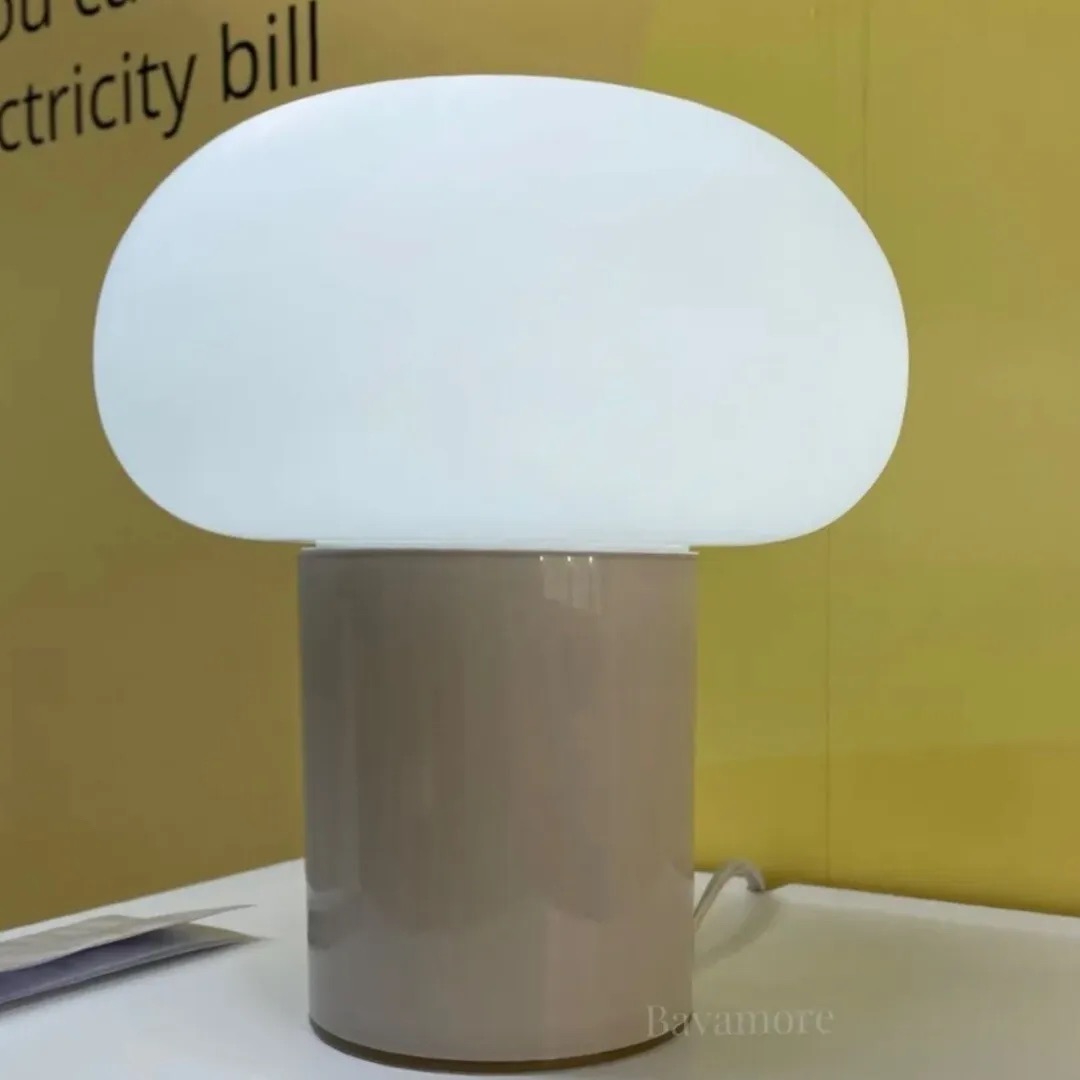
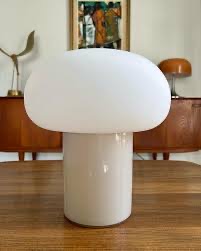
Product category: misc
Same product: yes